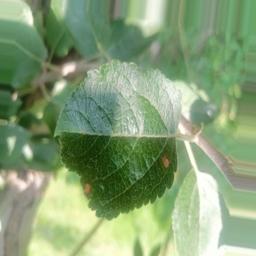
Label: Alternaria